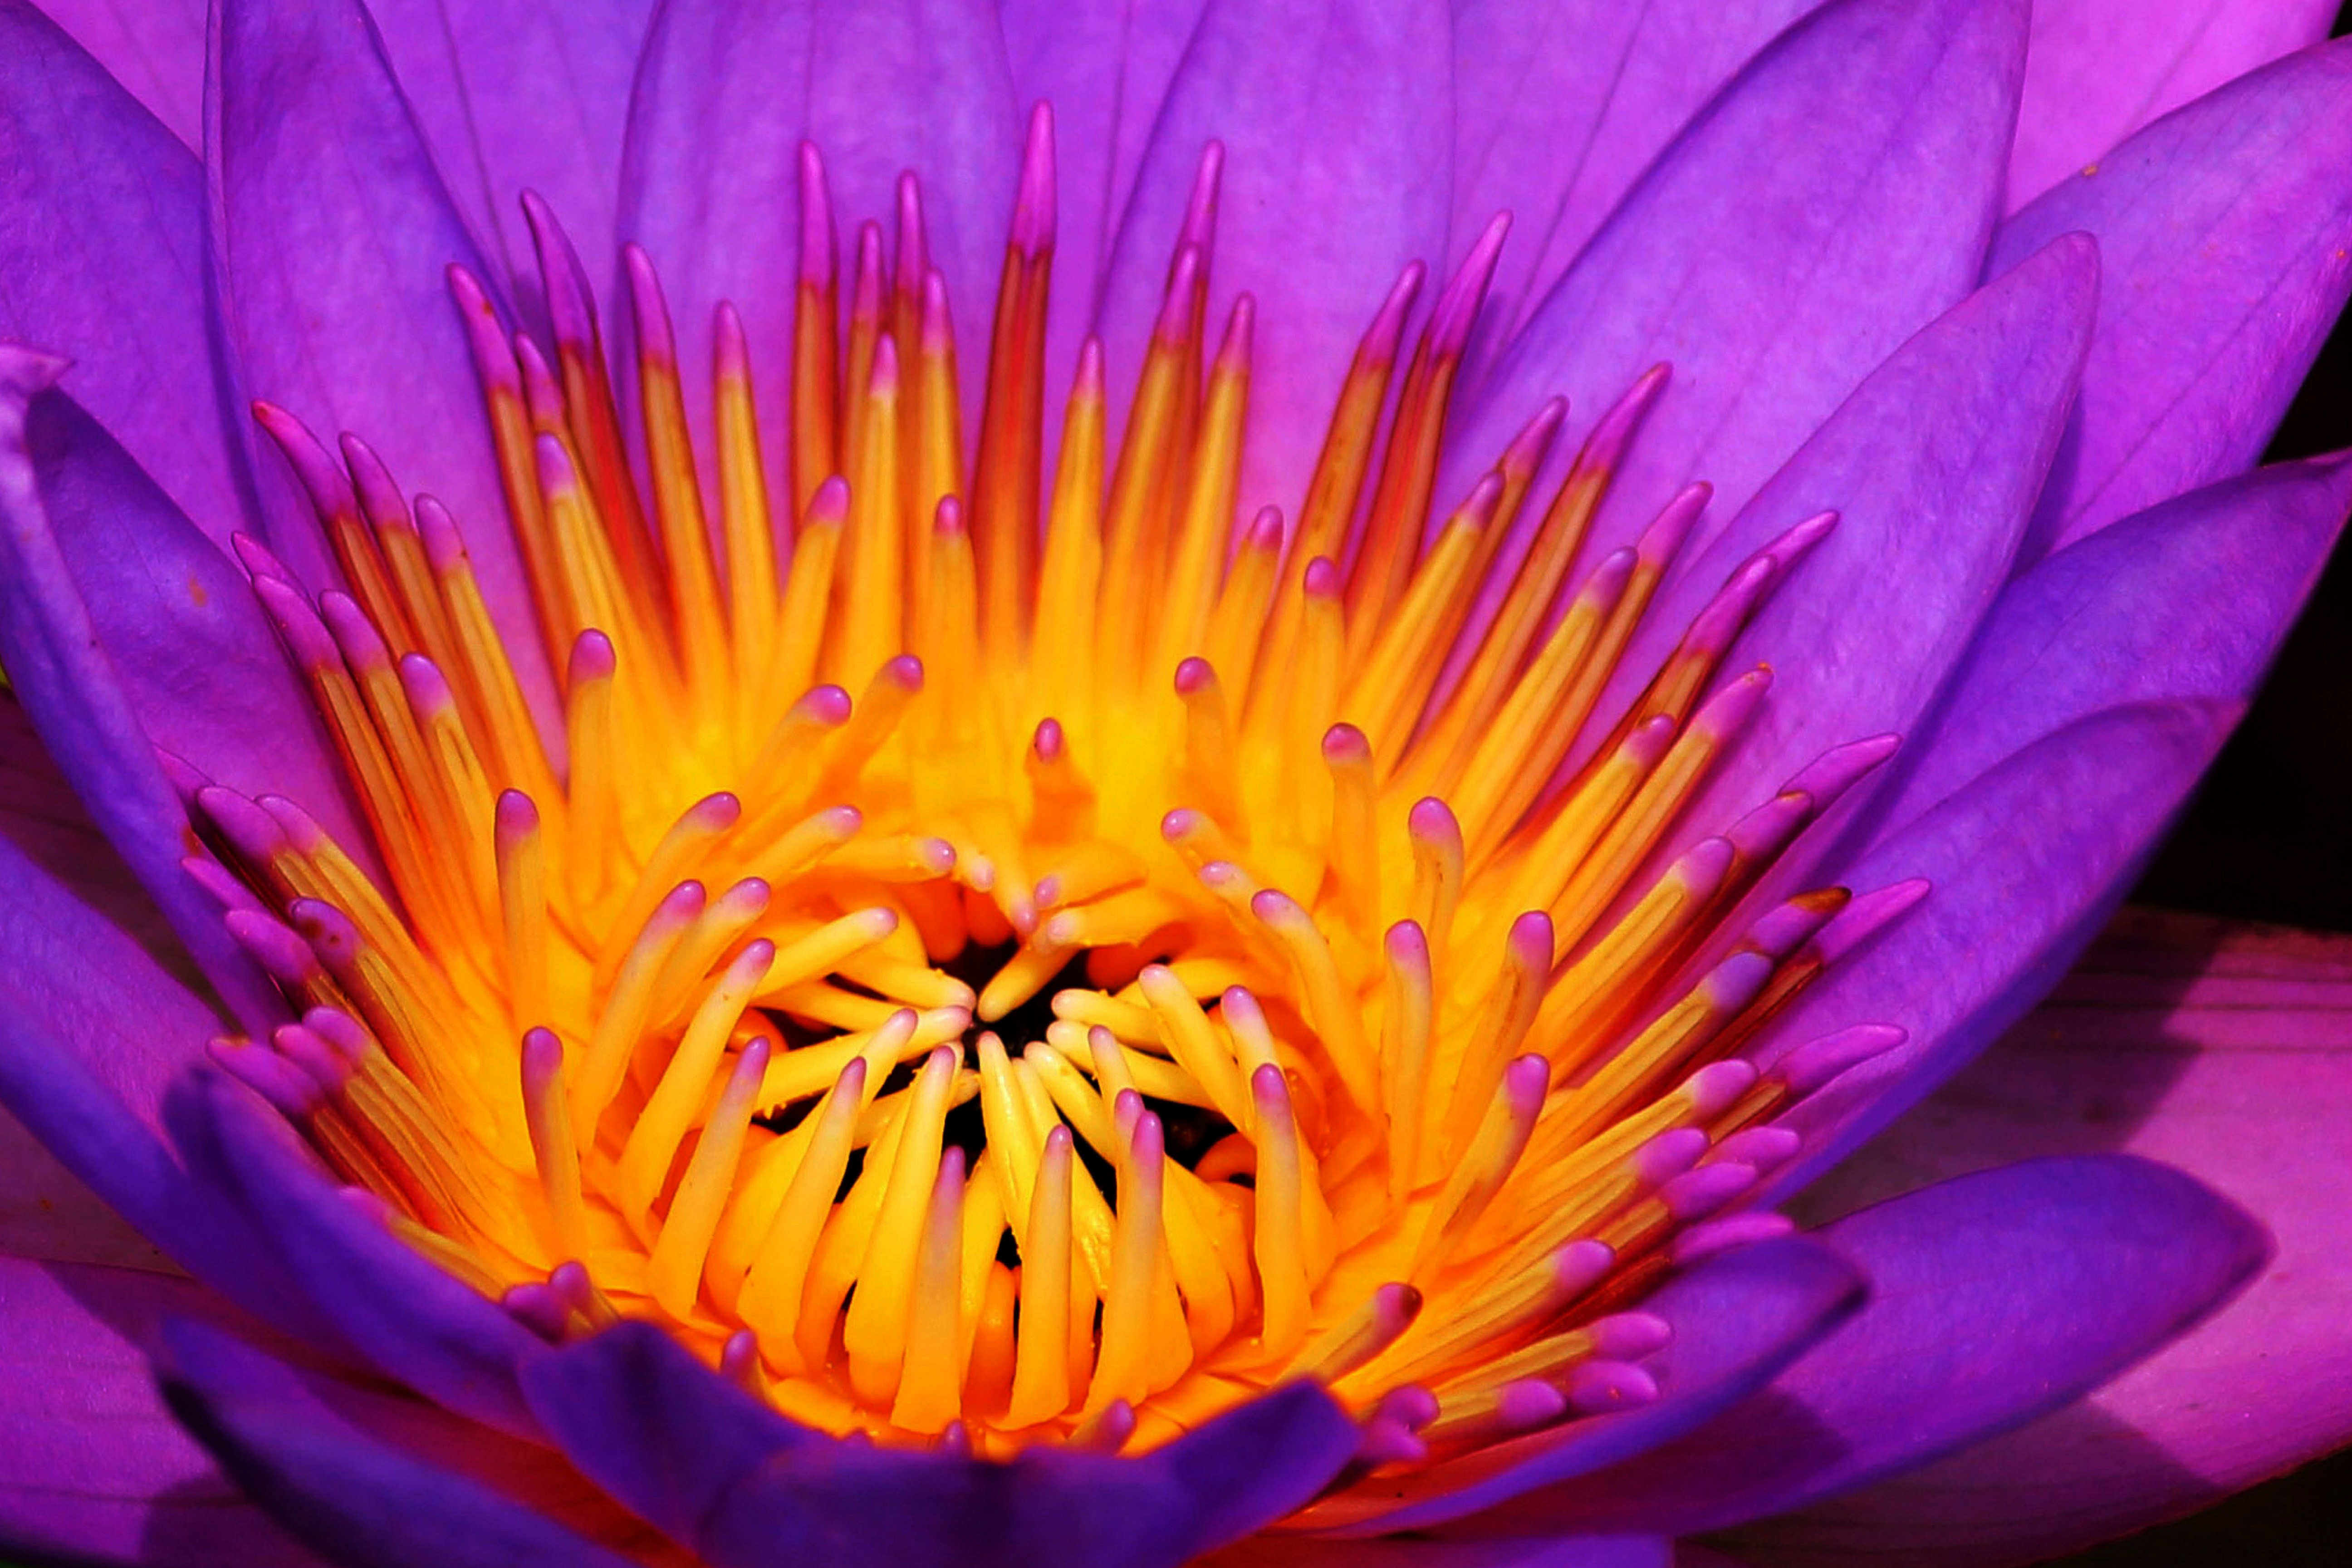
happiness, flower, petal, purple, violet, aquatic plant, close up, water lily, pink, plant, flowering plant, yellow, macro photography, botany, pollen, annual plant, wildflower, photography, lotus family, sacred lotus, ice plant family, gazania, lotus